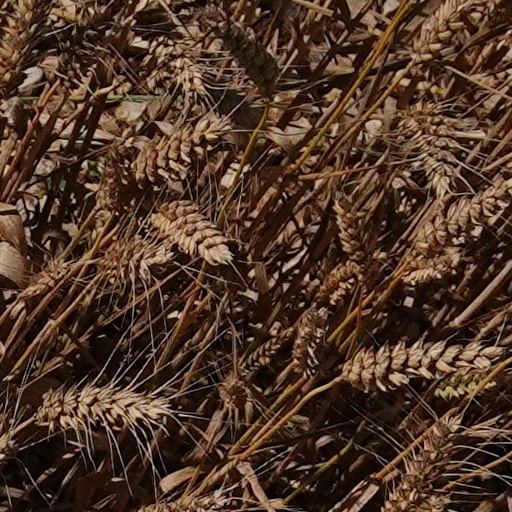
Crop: wheat